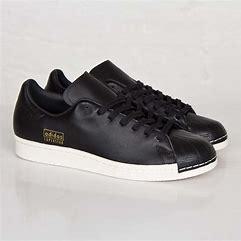
Brand: Adidas
Model: Superstar 80S